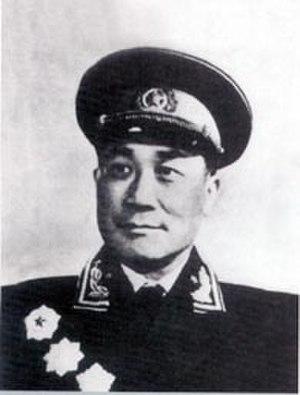
Zhang Guohua était le commandant de l'Armée de Libération du Peuple au cours de la Guerre sino-indienne ayant opposé la République populaire de Chine et l'Inde en 1962, pour le contrôle de territoires himalayens.